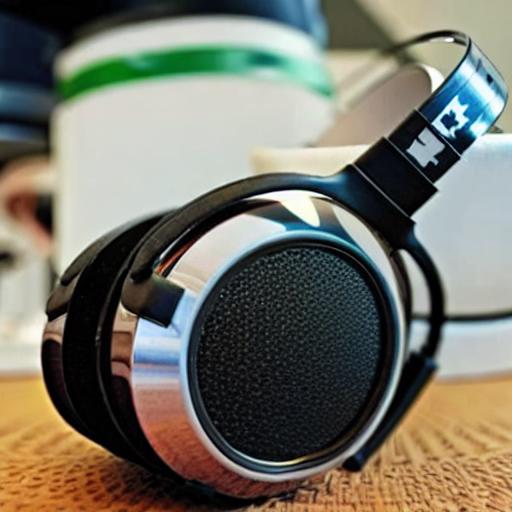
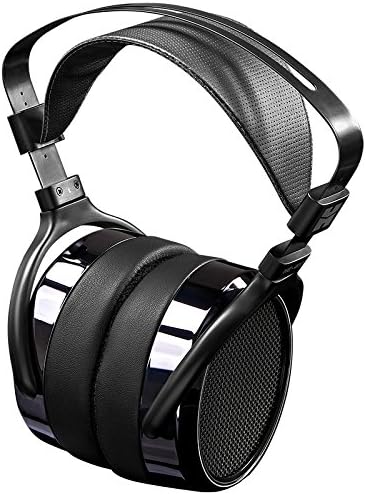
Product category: headphones
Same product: no